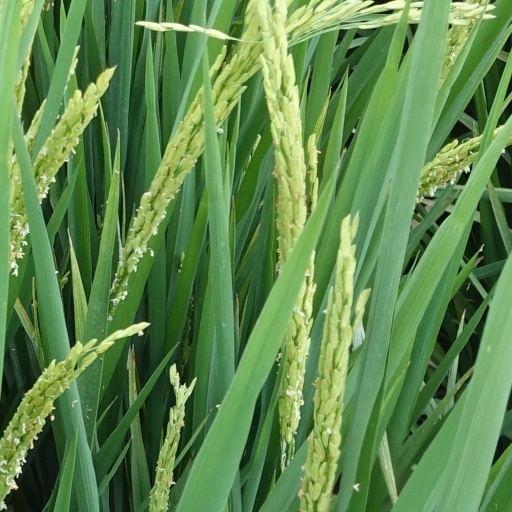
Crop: rice